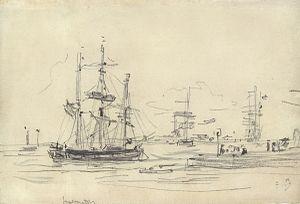
Crayon et lavis sur papier. 20 cm x 29.2 cm Cachet d'atelier en bas à droite. Dessin reproduit dans Boudin de C.Roger-Marx 1927 Collection privée
Eugène-Louis Boudin est un peintre français, né à Honfleur le 12 juillet 1824, mort à Deauville le 8 août 1898. Il fut l'un des premiers peintres français à saisir les paysages à l'extérieur d'un atelier. Grand peintre de marines, il est considéré comme l'un des précurseurs de l'impressionnisme.